The Stranger and the Gunfighter

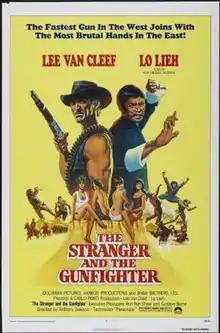
American film poster

Là dove non batte il sole, also known as The Stranger and the Gunfighter, Blood money and El kárate, el Colt y el impostor, is a 1974 kung fu Spaghetti Western comedy film directed by Antonio Margheriti and starring Lo Lieh and Lee Van Cleef. The film is based upon an original screenplay by Barth Jules Sussman who received sole screenplay credit as can be seen in the film credits. The names of the other writers listed elsewhere in this article were attached after production ended, to take advantage of Italian tax rebates. It was produced by the Shaw Brothers Studio in collaboration with an Italian company, and filmed on location in Hong Kong and Spain. For English-language release, the film was retitled "The Stranger and the Gunfighter" and Blood Money.